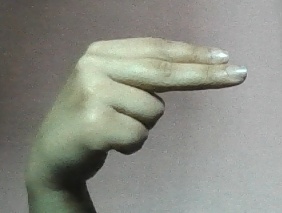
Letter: ain